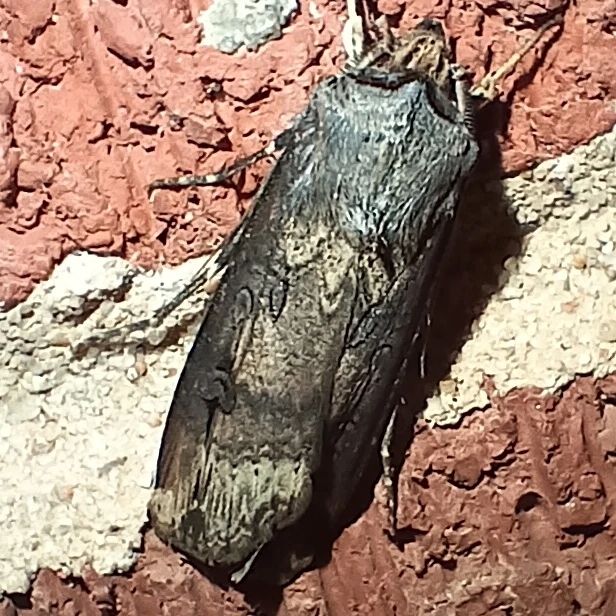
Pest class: cutworms